Iran

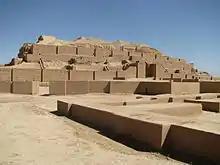
Chogha Zanbil is one of the few extant ziggurats outside of Mesopotamia and considered the best-preserved example in the world.

Iran is home to one of the world's oldest continuous major civilizations, with historical and urban settlements dating back to 4000 BC. The western part of the Iranian plateau participated in the traditional ancient Near East with Elam (3200–539 BC), and later with other peoples such as the Kassites, Mannaeans, and Gutians. The earliest Iranian peoples began to arrive from Central Asia in the 2nd millennium BCE.